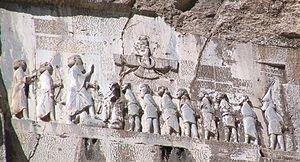
L'Empire achéménide est le premier des empires perses à régner sur une grande partie du Moyen-Orient durant le Iᵉʳ millénaire av. J.-C. Il s'étend alors au nord et à l'ouest en Asie Mineure, en Thrace et sur la plupart des régions côtières du Pont Euxin ; à l'est jusqu'en Afghanistan et sur une partie du Pakistan actuels, et au sud et au sud-ouest sur l'actuel Irak, sur la Syrie, le Liban, Israël et la Palestine, la Jordanie, le nord de l'Arabie saoudite, l'Égypte, et jusqu'au nord de la Libye.